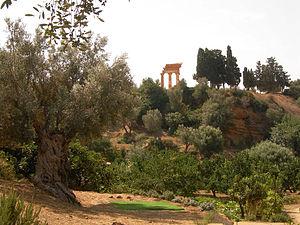
Le jardin de la Kolymbethra est un site archéologique d'une grande importance naturaliste et paysagère, situé dans une petite vallée au cœur de la Vallée des Temples à Agrigente, en Sicile.